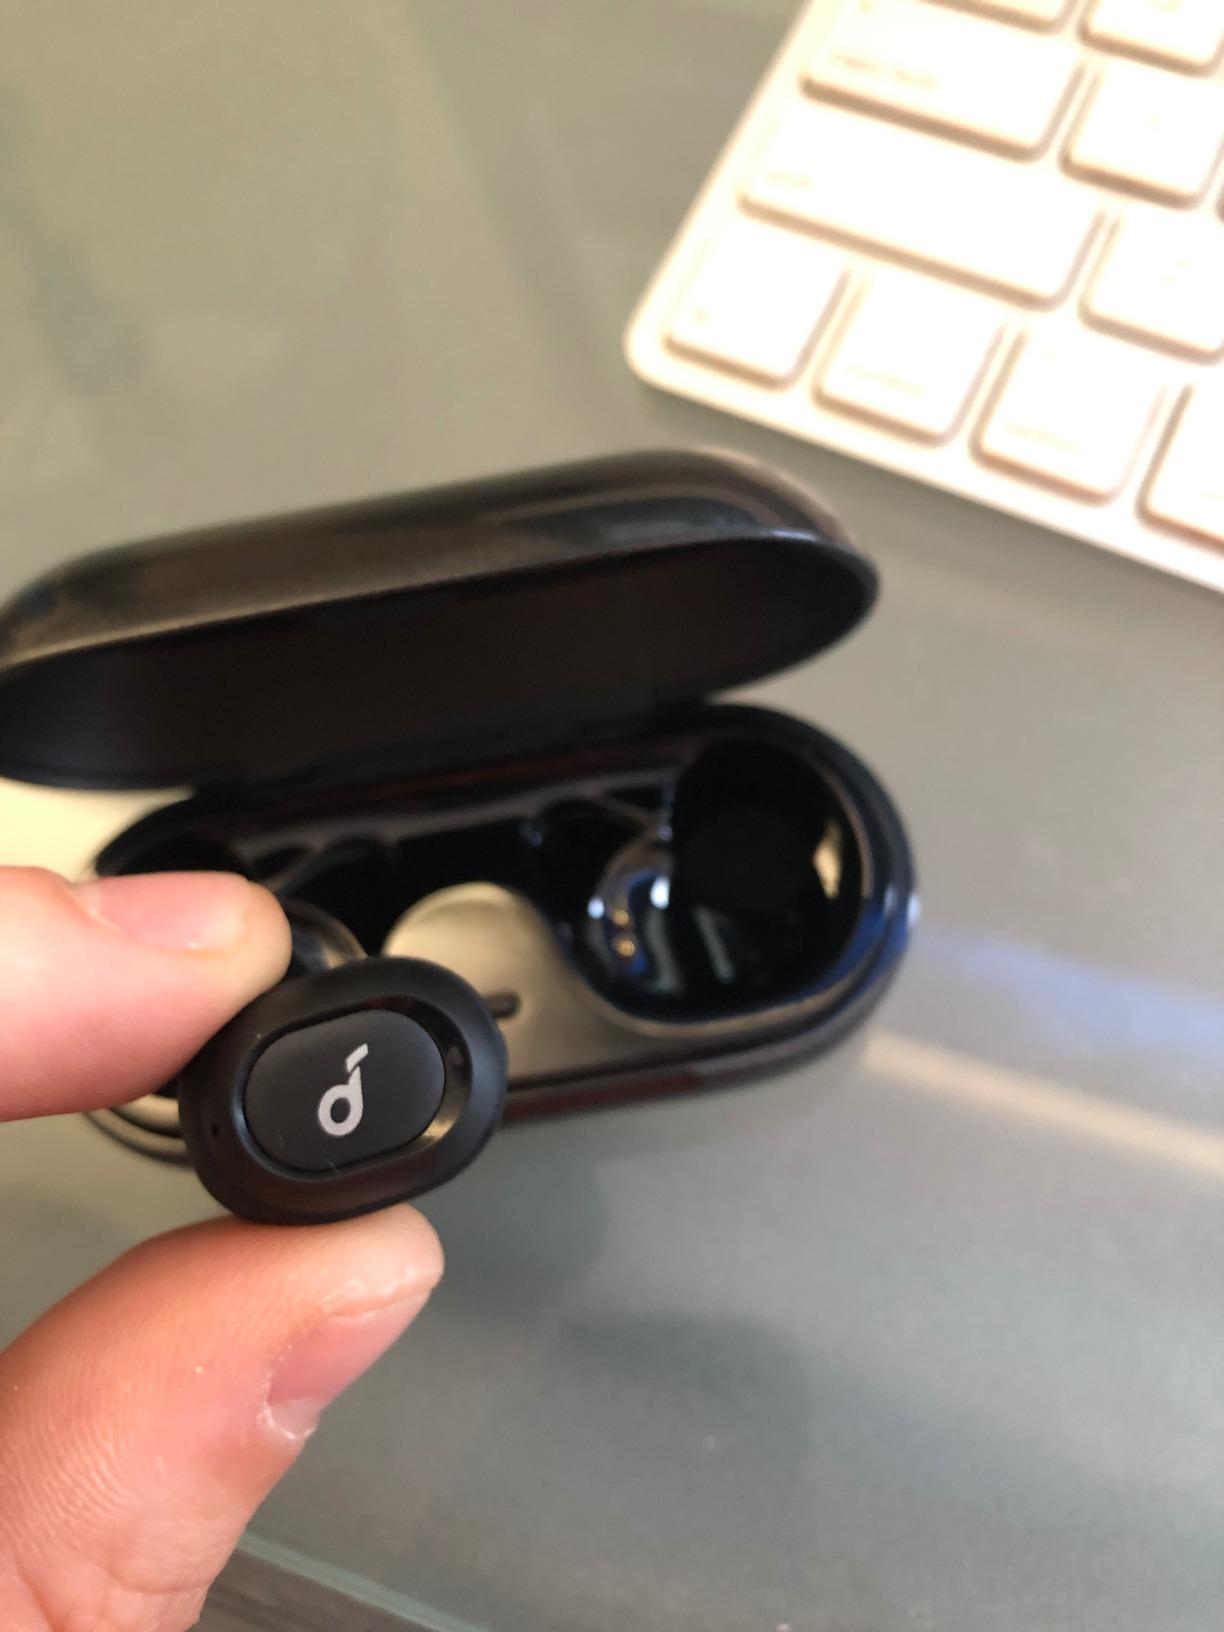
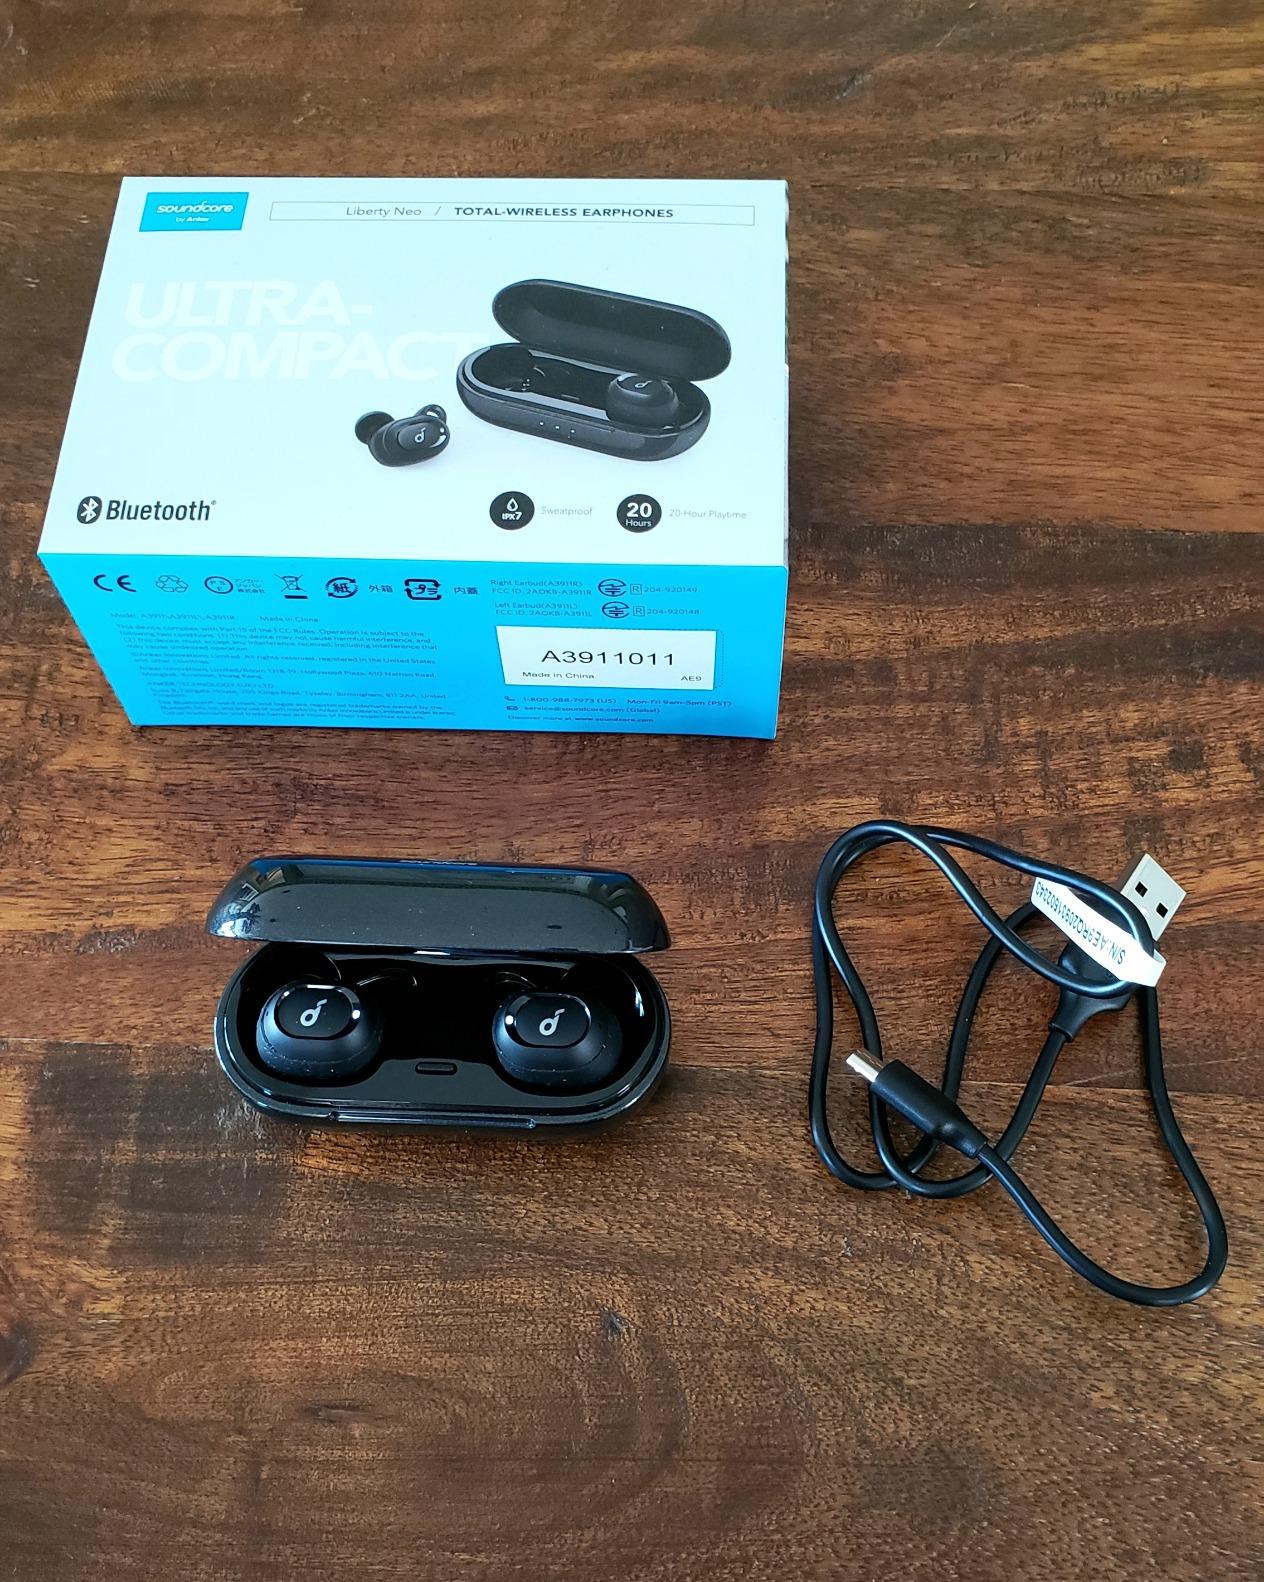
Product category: earbuds
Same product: yes